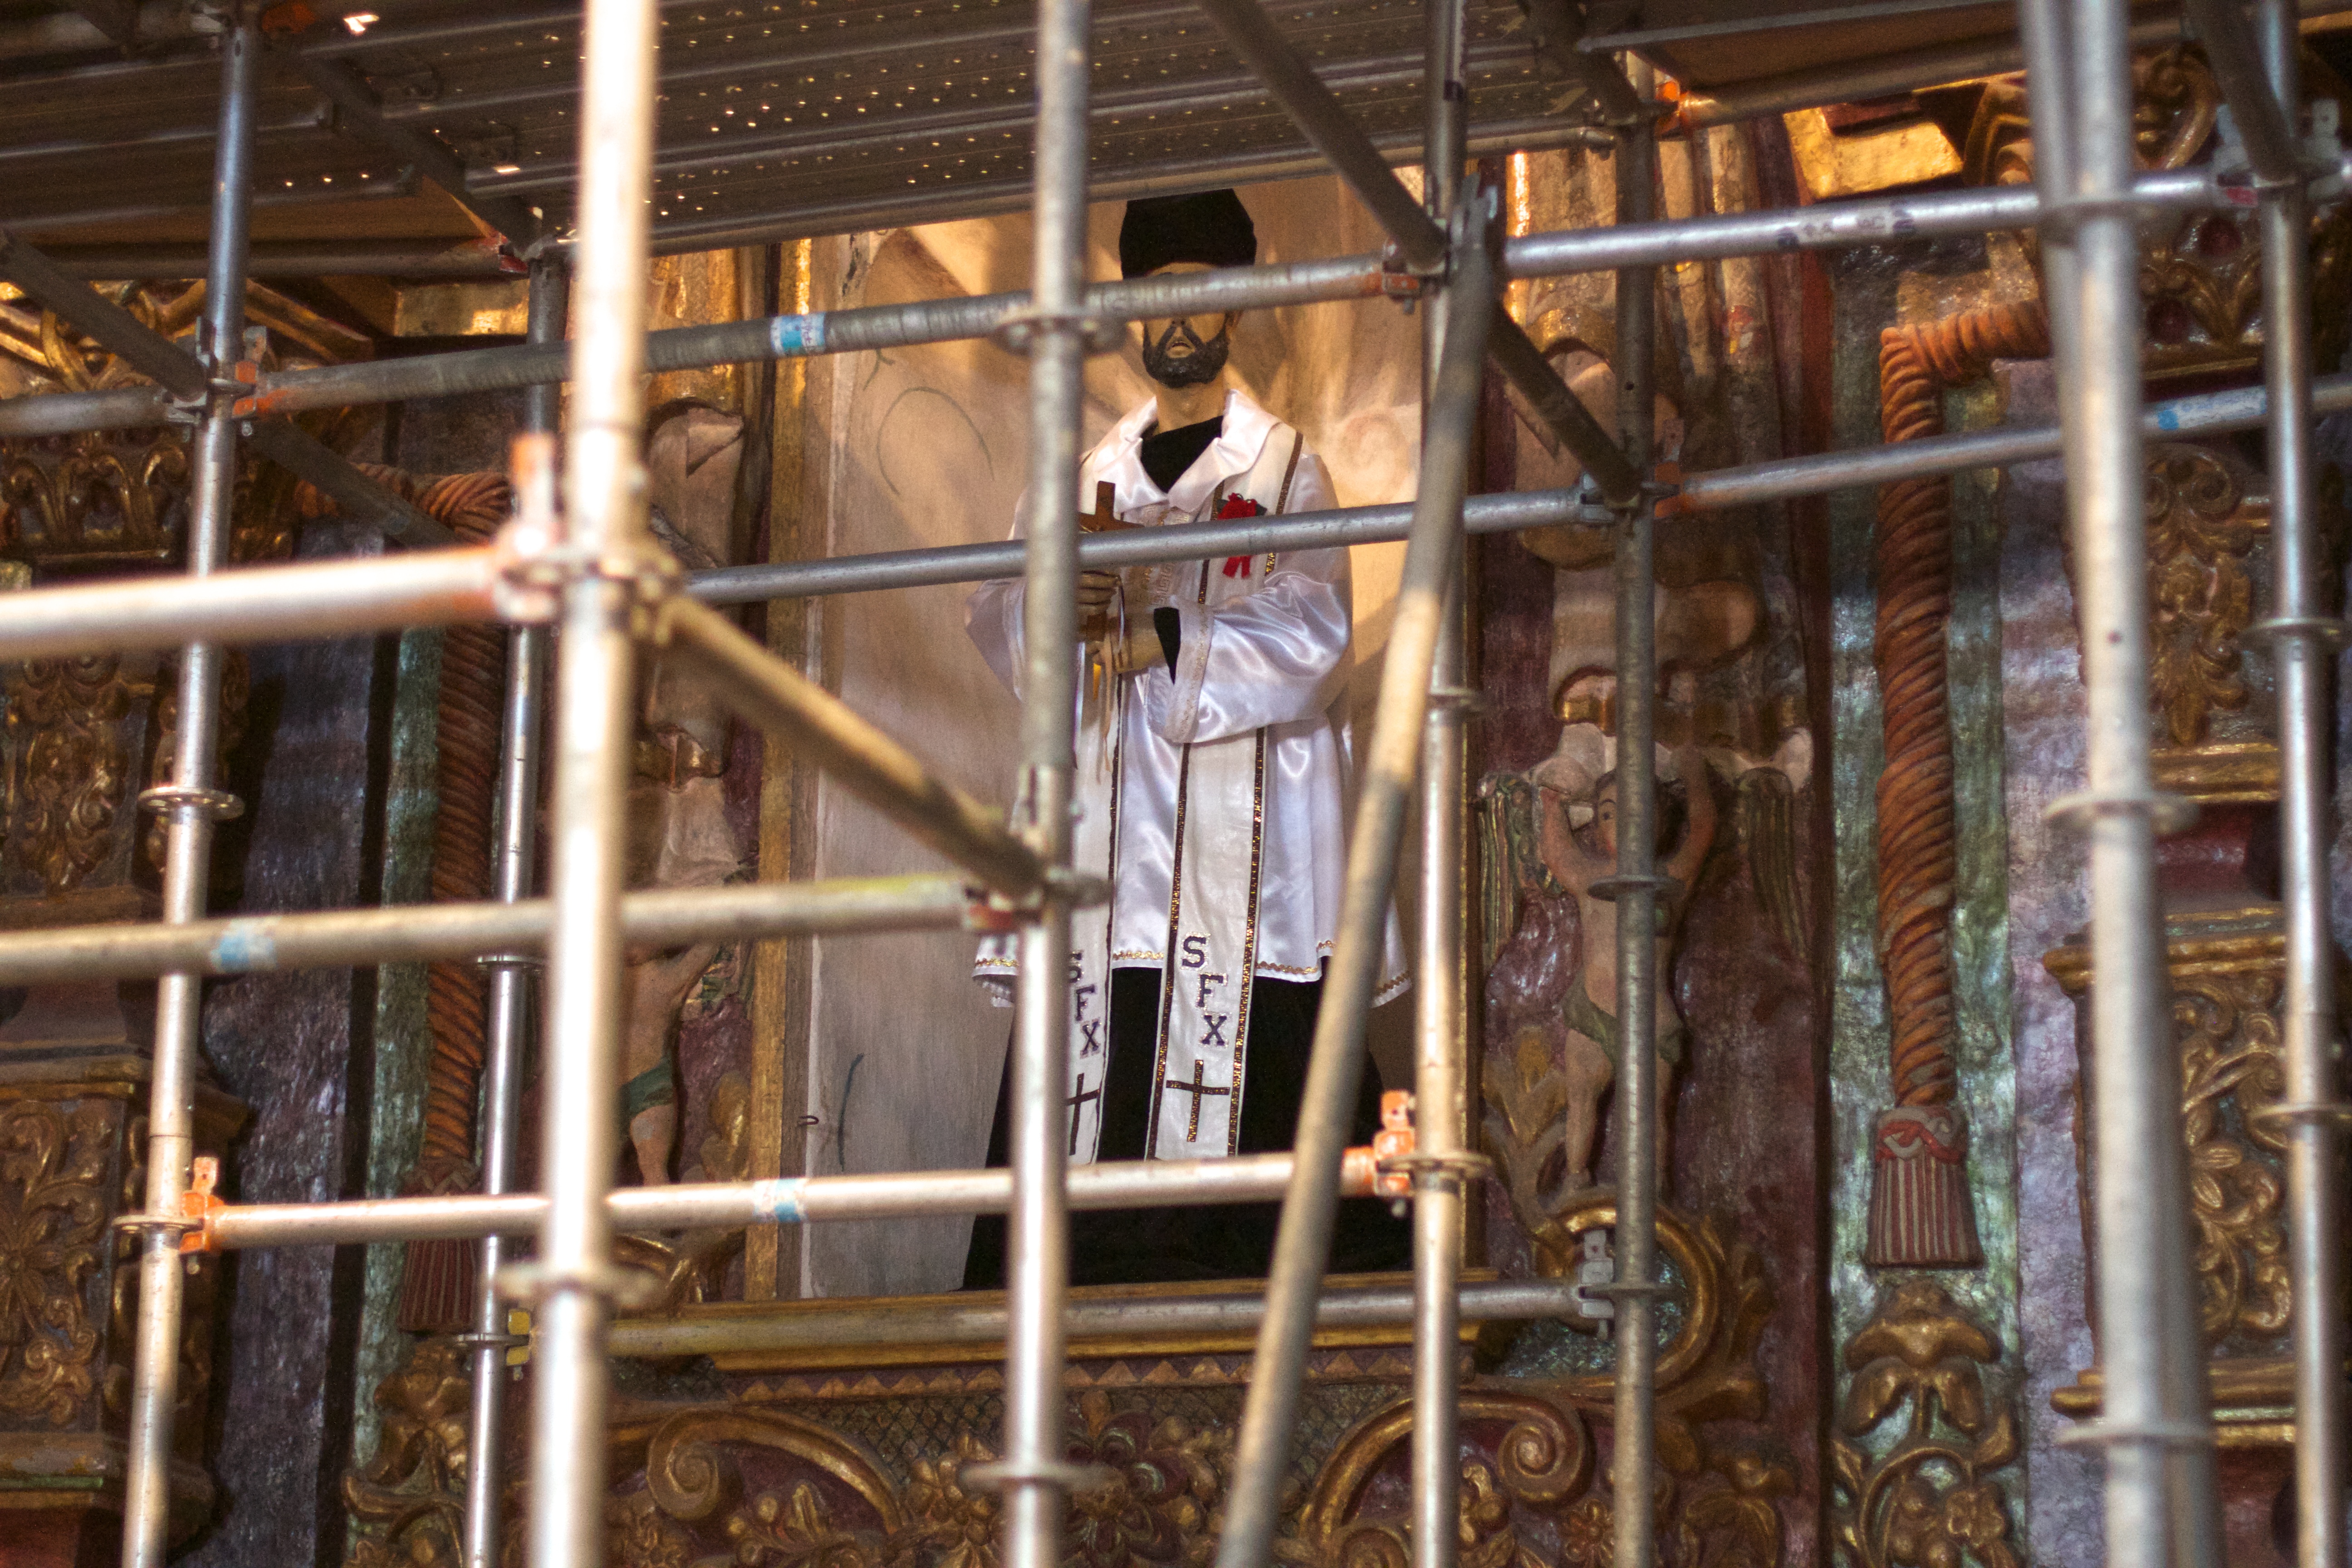
wood, stable, stall, animal shelter